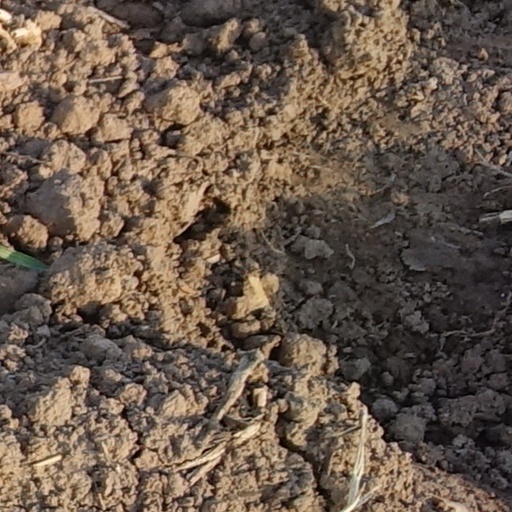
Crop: wheat